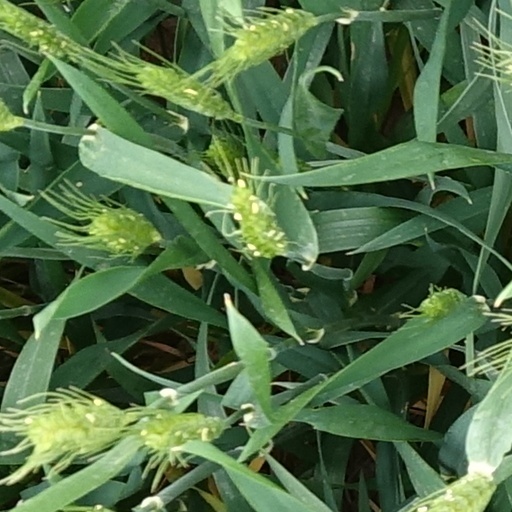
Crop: wheat